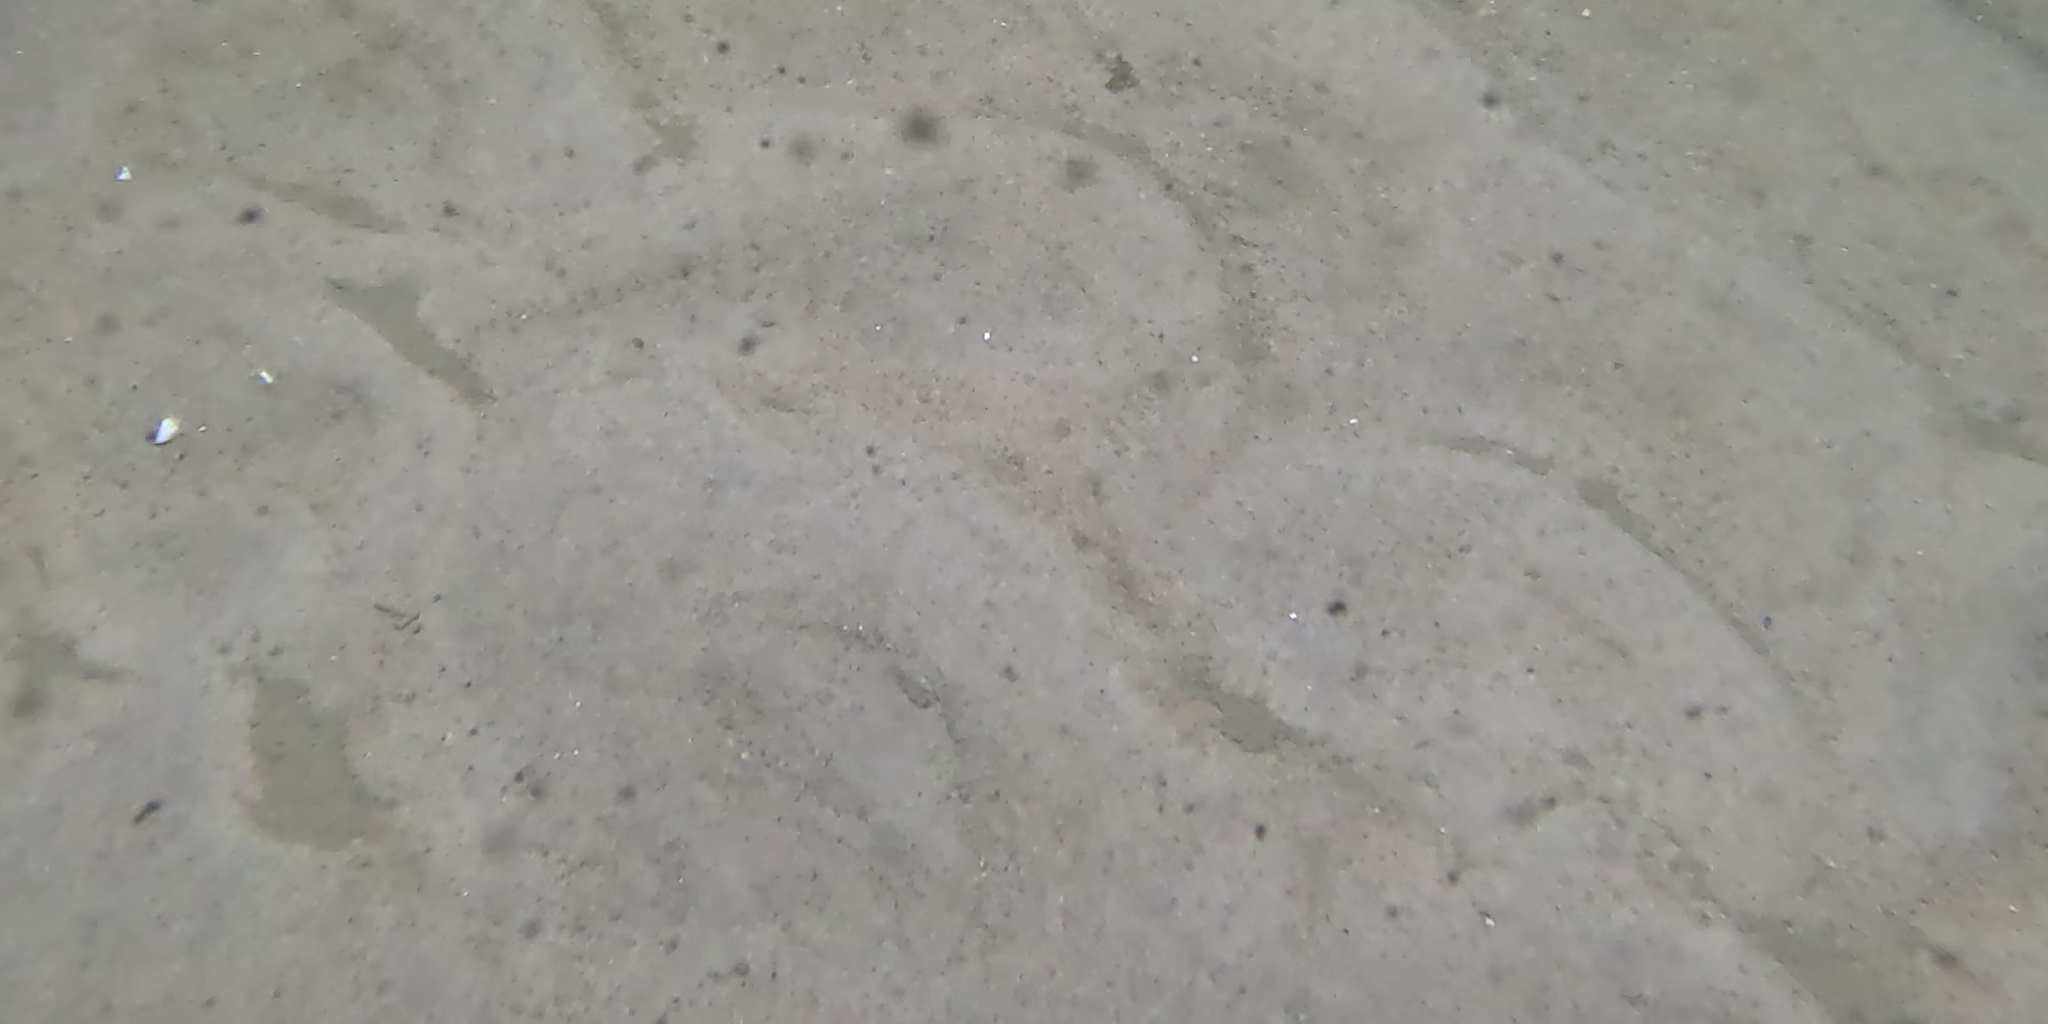
Seabed habitat: sand